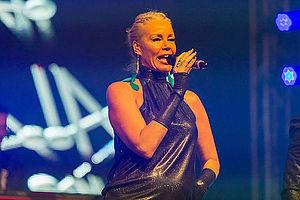
Beatrice Obrecht, aussi connue sous les noms de Beatrix Delgado ou Trixi Delgado est une chanteuse suisse. Sa notoriété à travers l'Europe est principalement due à sa participation au groupe d'eurodance Masterboy, qui fut l'une des références du genre au milieu des années 1990.